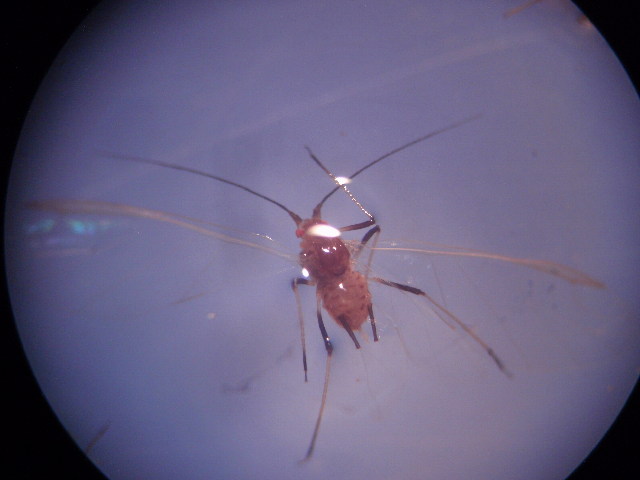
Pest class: english_grain_aphid